Golesh

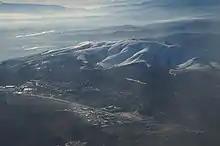
The mountain during winter covered in snow, seen from the north.

Golesh is a mountain in central Kosovo, high, near the town of Kosovo Polje and Pristina International Airport Adem Jashari.